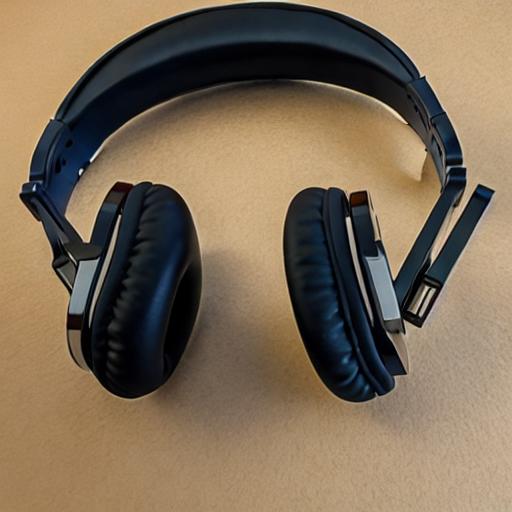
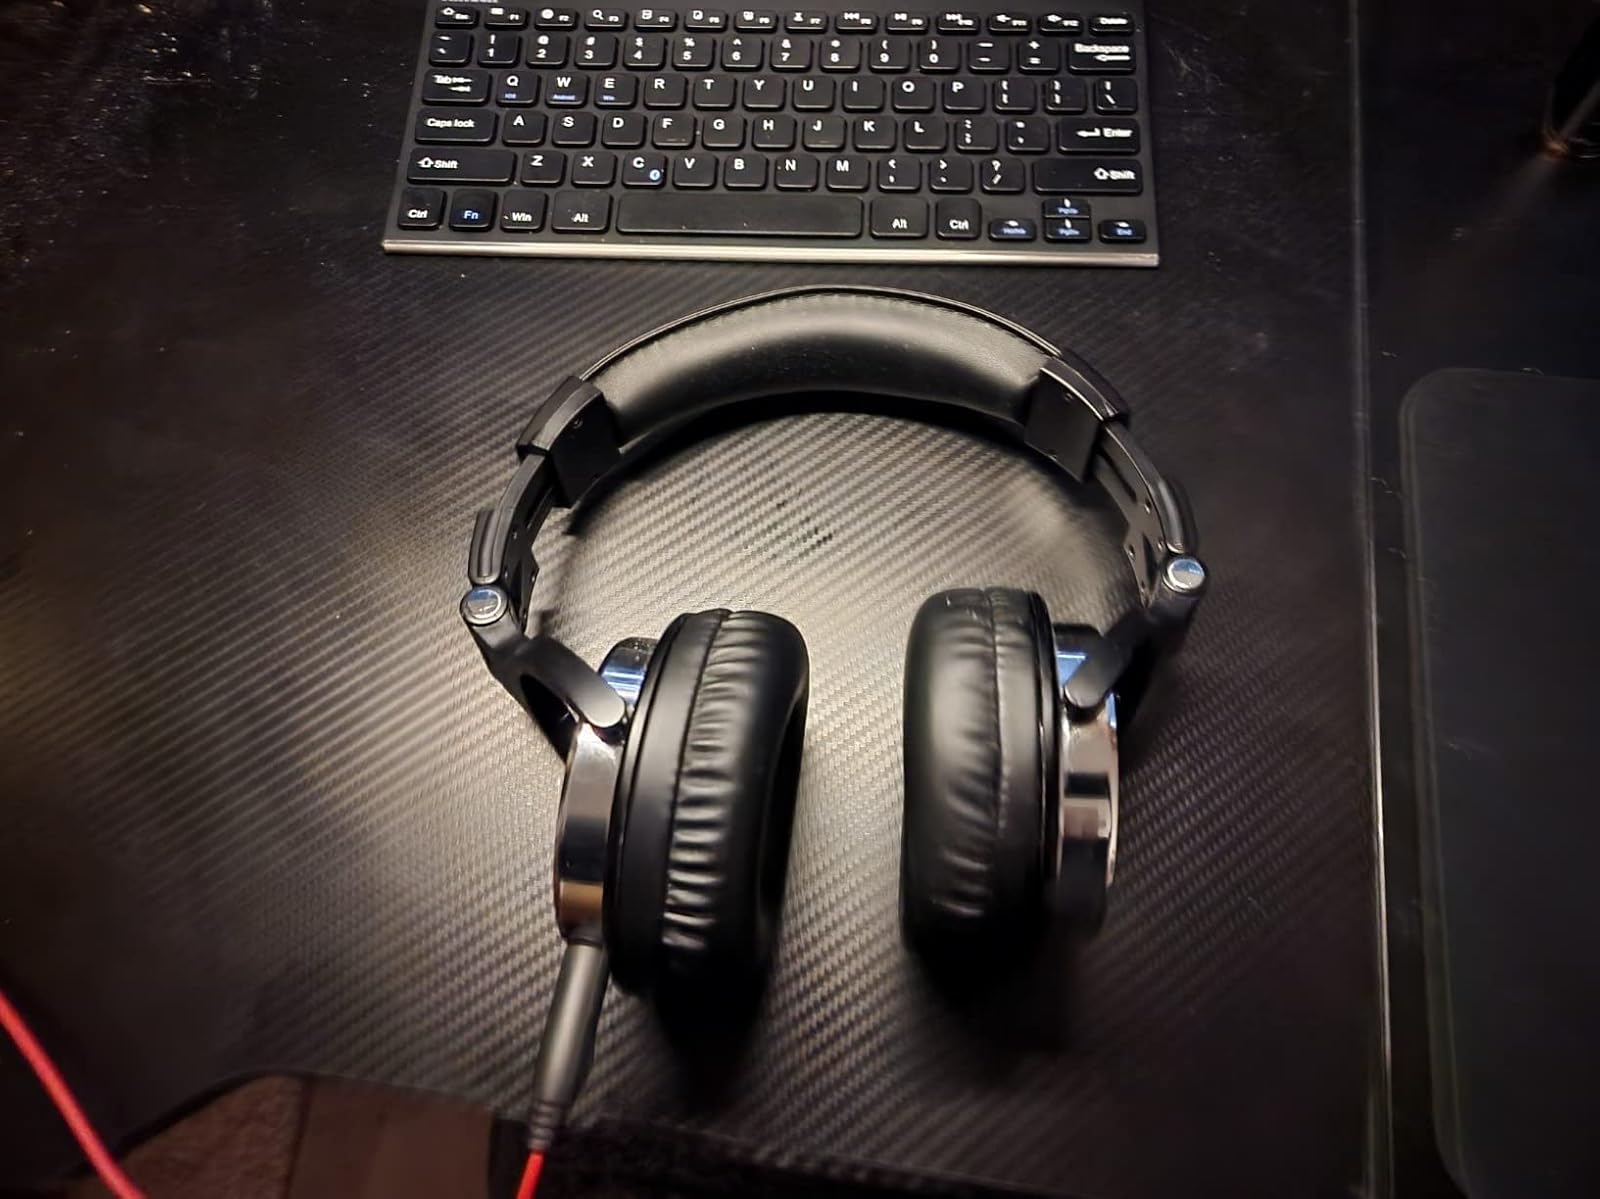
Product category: headphones
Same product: no